Columbus County, North Carolina

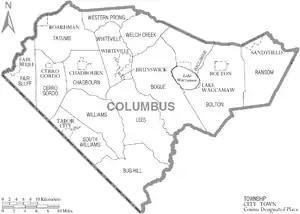
Map of Columbus County with municipal and township labels

At the time of its creation, Columbus County was sparsely populated. A new brick courthouse and jail were erected in 1852. The construction of a railroad along the Bladen-Columbus border in the 1860s spurred growth. The laying of the Wilmington, Columbia and Augusta Railroad later in the decade connected Whiteville with Wilmington and supported the development of strong lumber and naval stores industries. The county also produced corn, wheat, cotton, and wool.